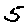
Label: 5